Emancipation Memorial

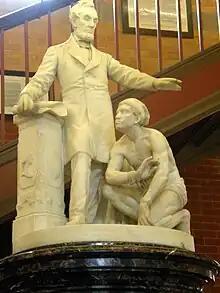
This early small demonstration version by Ball was purchased by Edward Francis Searles. It is now located in the atrium of the Methuen, Massachusetts Town Hall.

Jonathan White and Scott Sandage, two historians who rediscovered the letter, detailed their findings in "Smithsonian Magazine" in June 2020. They saw in it "a solution to the current impasse" over the Emancipation Memorial. Since no one statue could provide the whole truth, they suggested enriching the memorial group by adding statues of Charlotte Scott, whose contribution began the process, and Frederick Douglass, who dedicated the original monument, to create a new "Emancipation Group", as the monument was sometimes called. Lincoln biographer Sidney Blumenthal noted that the kneeling enslaved man was a widespread abolitionist motif, appearing on the masthead of William Lloyd Garrison's abolitionist newspaper, "The Liberator".